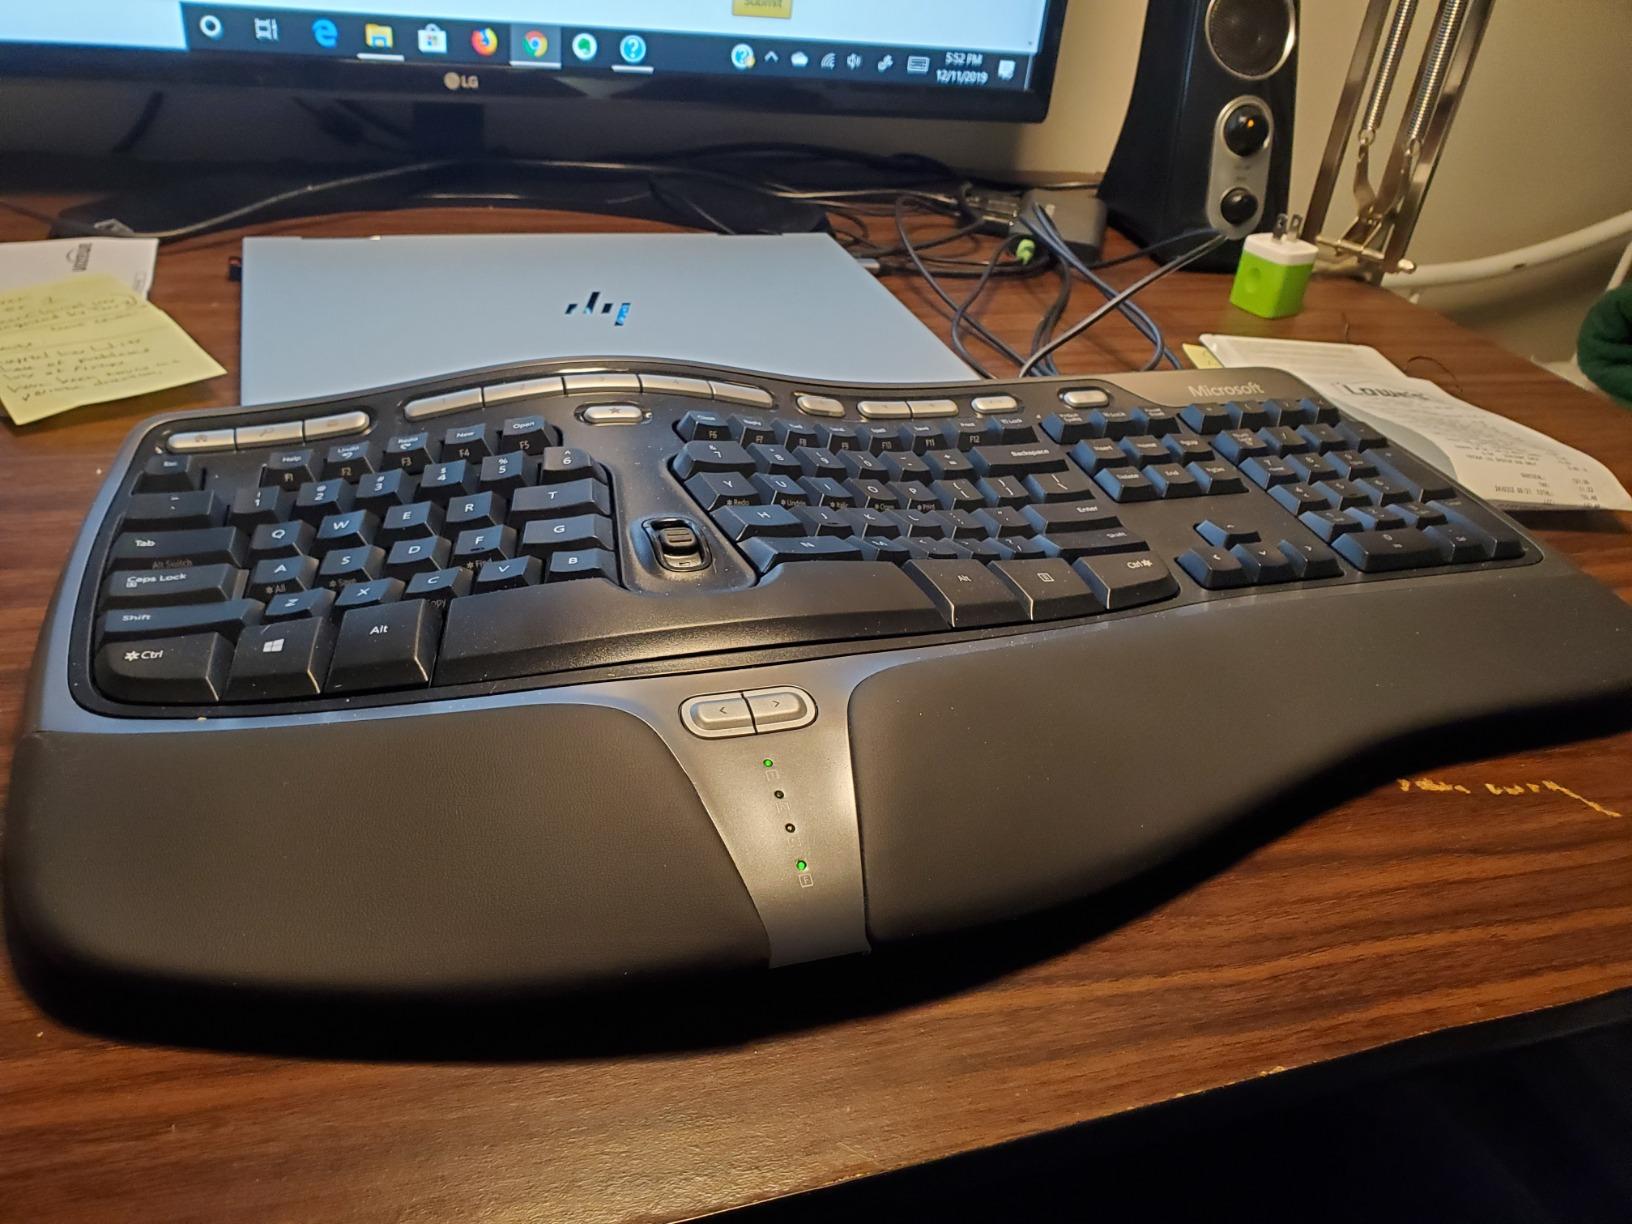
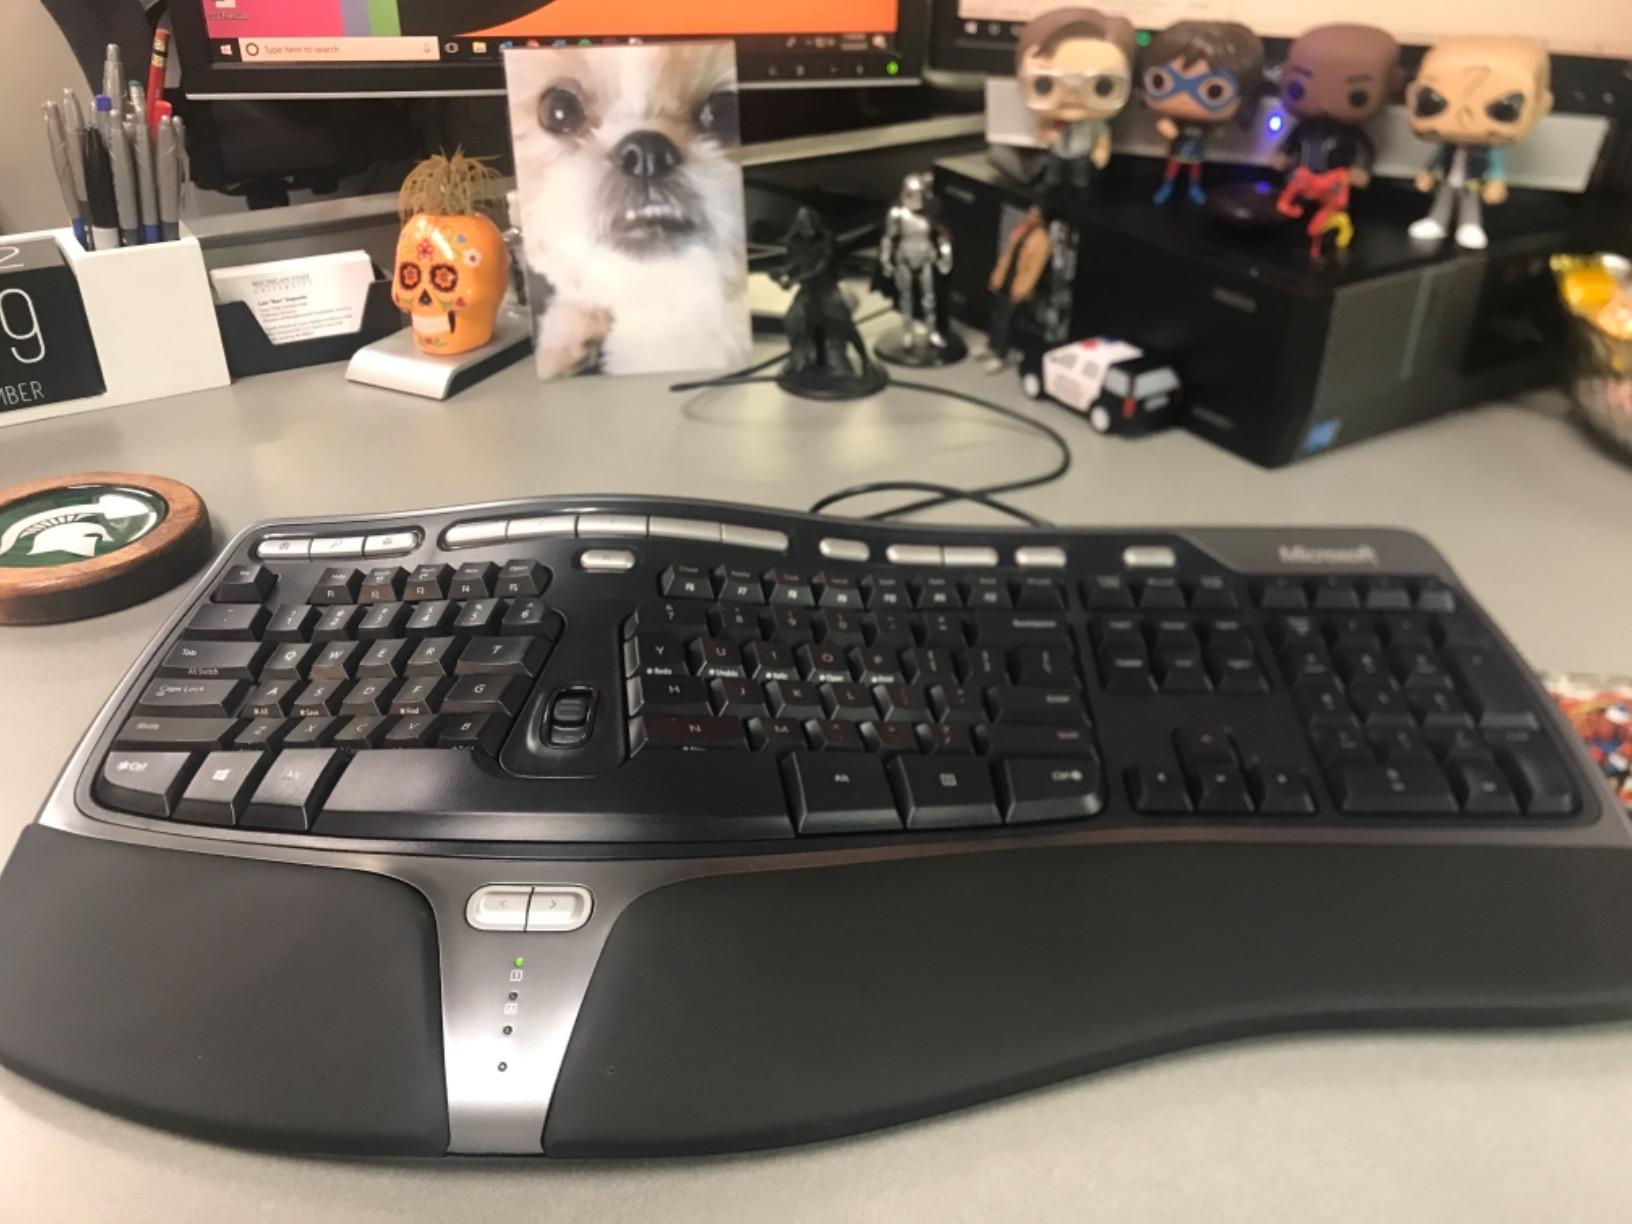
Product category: keyboard
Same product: yes